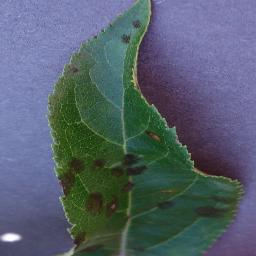
Label: Apple___Apple_scab